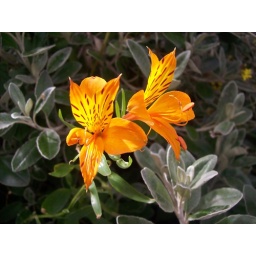
orange flower in the garden x